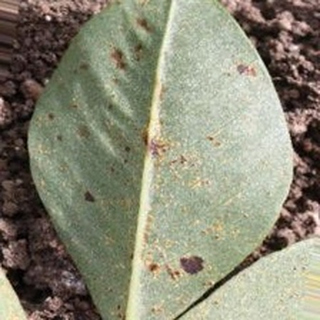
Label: groundnut_rust